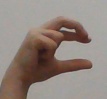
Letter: thal